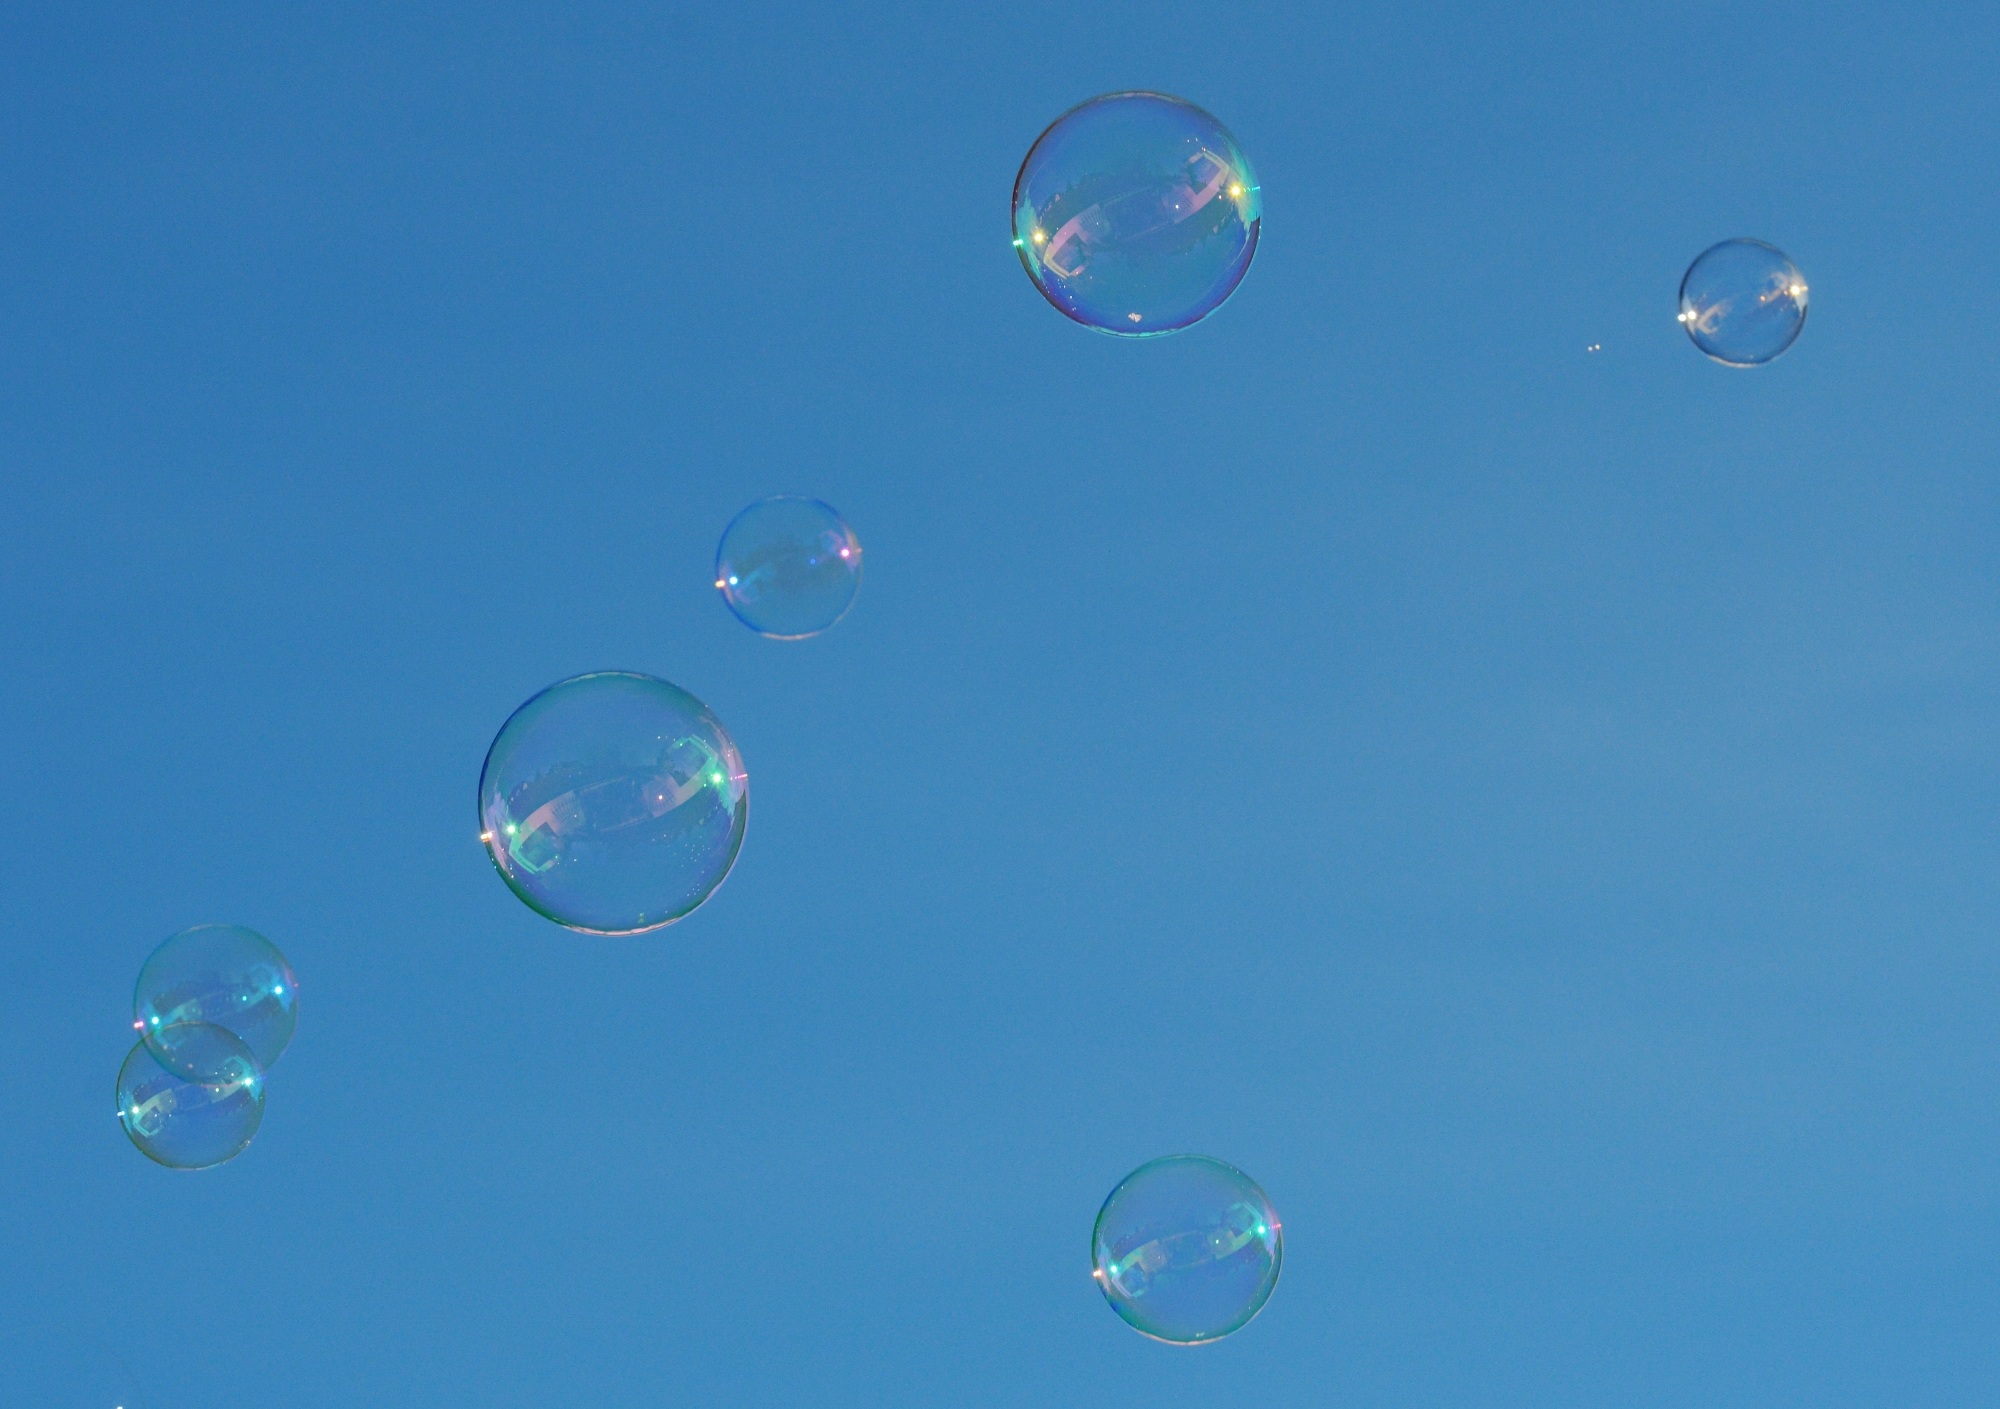
drop, sky, balloon, blue, float, colorful, lighting, toy, circle, ball, sphere, balls, mirroring, soap bubbles, make soap bubbles, soapy water, atmosphere of earth, liquid bubble